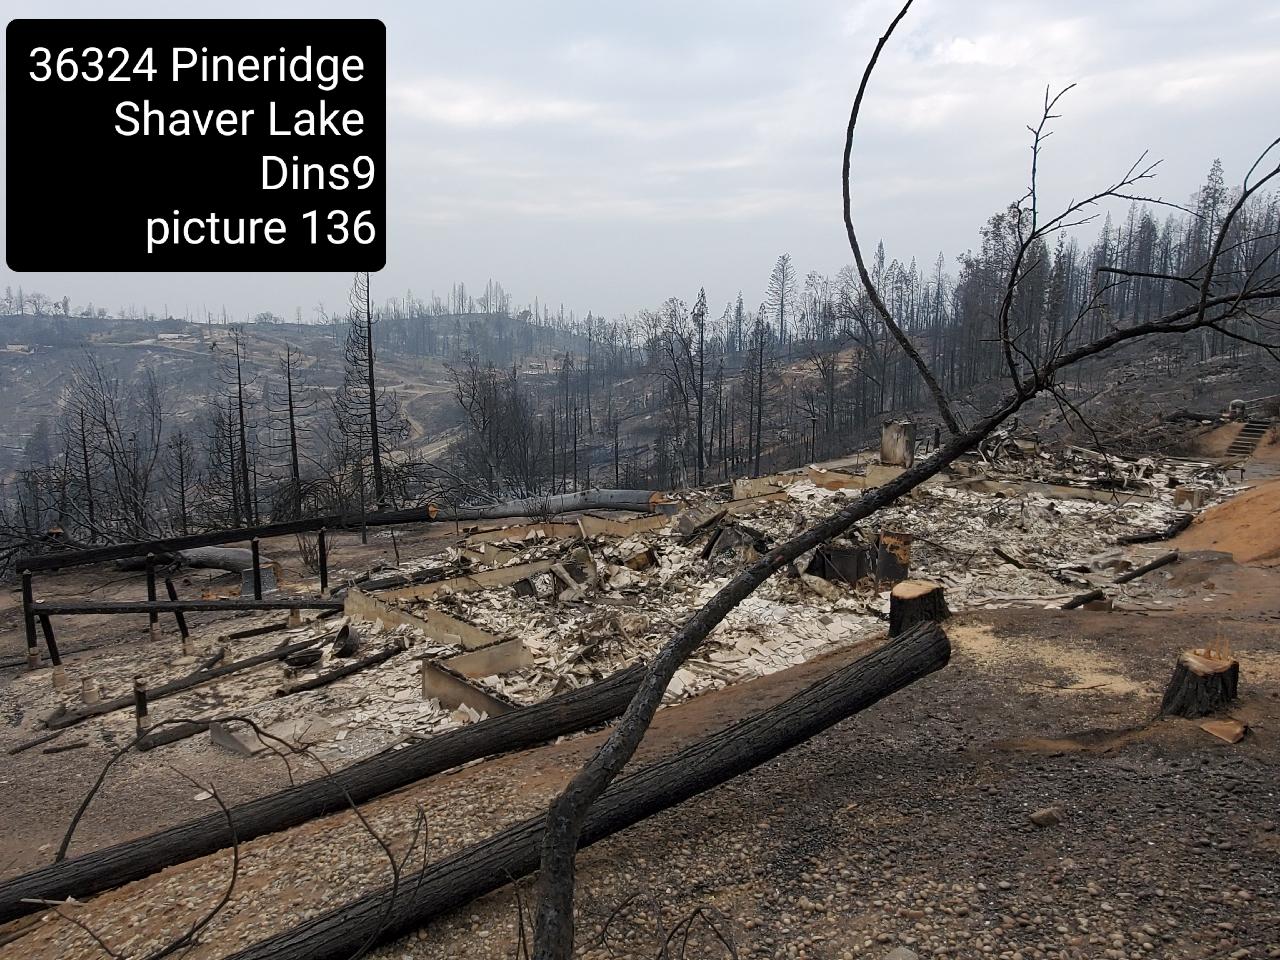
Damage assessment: destroyed